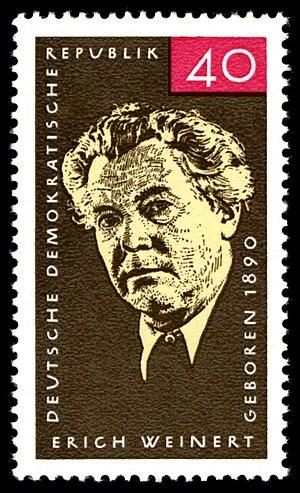
Erich Bernhard Gustav Weinert était un écrivain et poète communiste allemand membre du Parti communiste d'Allemagne. Il est une figure de la résistance antifasciste allemande et écrit le Der heimliche Aufmarsch qui deviendra un chant communiste allemand.